Hillcrest Veterans Square

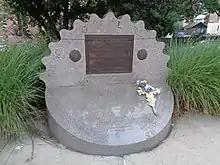
The monument in Hillcrest Veterans Square.

Hillcrest Veterans Square is a triangle-shaped public park located in Fresh Meadows, Queens, New York City. The square contains a monument erected by Hillcrest Post No. 1078 of the American Legion. In 2005, the park’s original monument to the veterans was replaced by a more detailed design. The new monument contains a plaque from the original monument along with excerpts from the poem “We Shall Keep the Faith” by Moina Michael. Its mention of the poppies growing in Flanders Fields inspired use of this flower as a symbol of remembrance for those who fought in the First World War. In addition to the monument, Hillcrest Veterans Square contains a flagpole and a red maple tree.